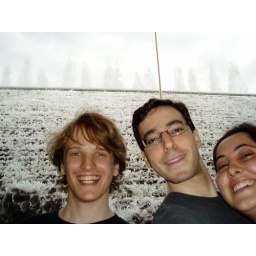
white surf over the black fountain